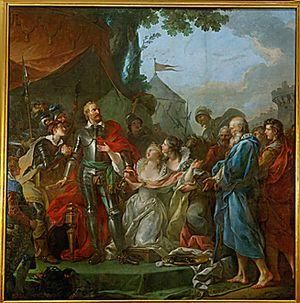
Eustache de Saint Pierre est le plus connu des six bourgeois de Calais qui se rendirent, « en chemise et la corde au cou », auprès du roi d'Angleterre Édouard III pour implorer la grâce des habitants de Calais en août 1347, et auxquels, selon le chroniqueur Jean Froissart, le roi fit grâce à la demande de son épouse, Philippa de Hainaut.